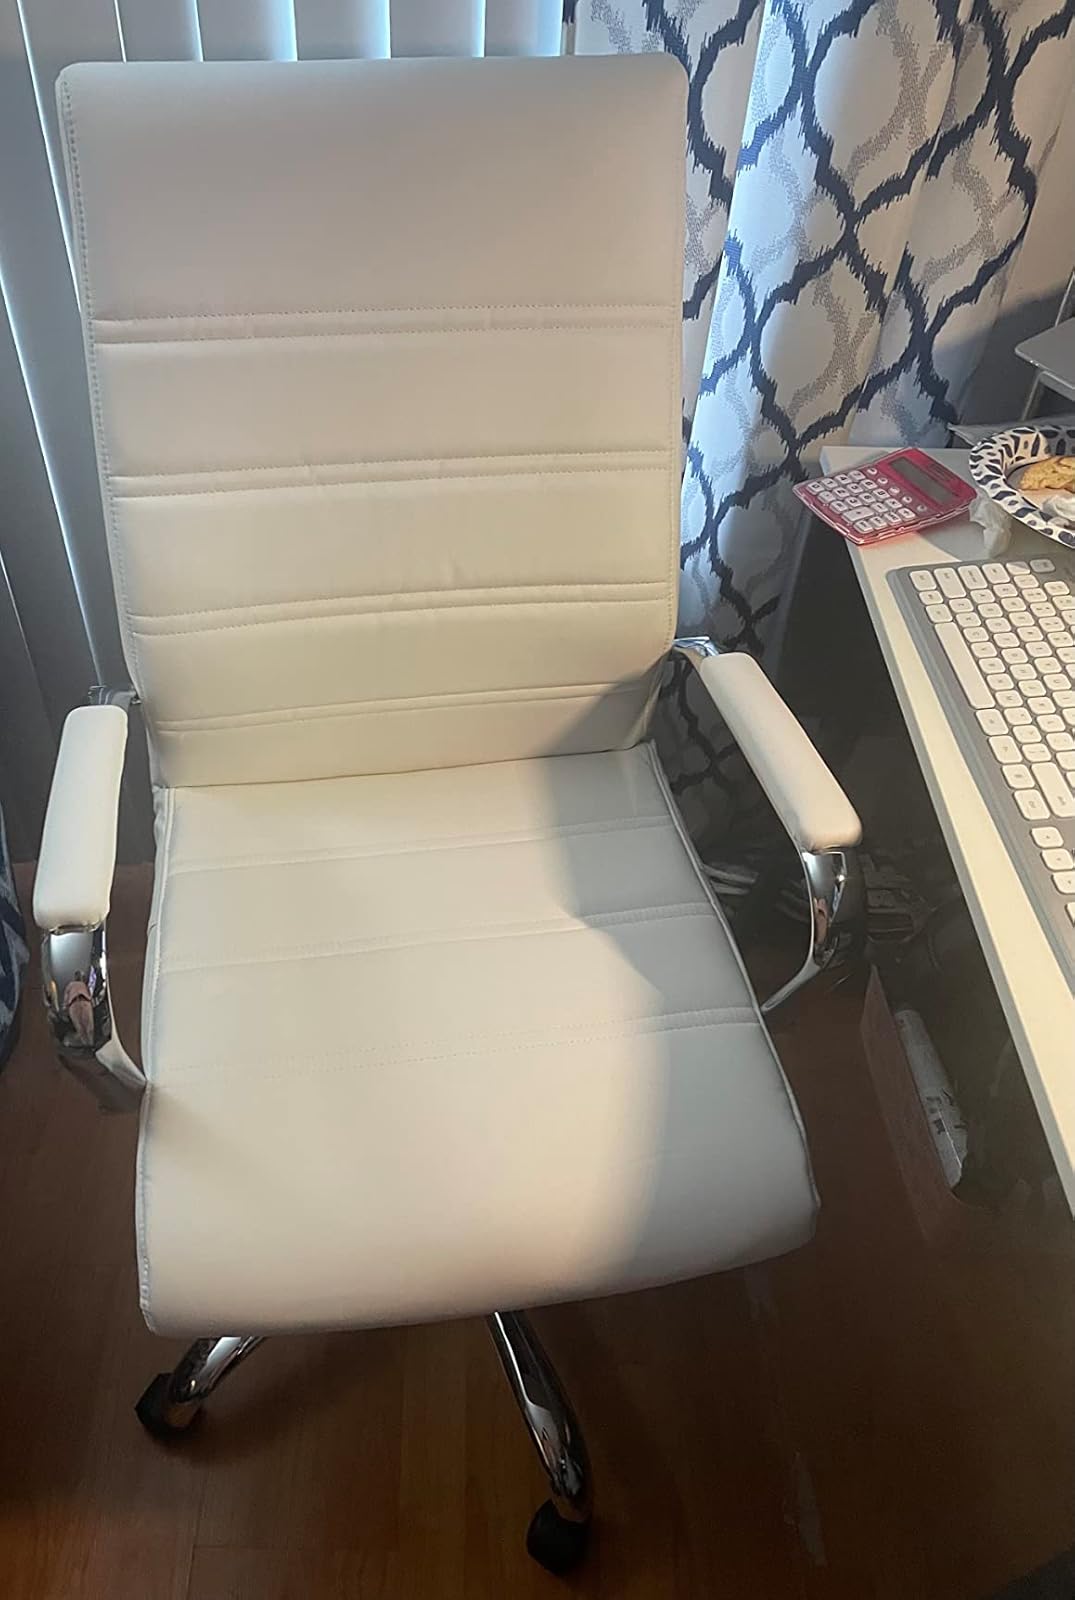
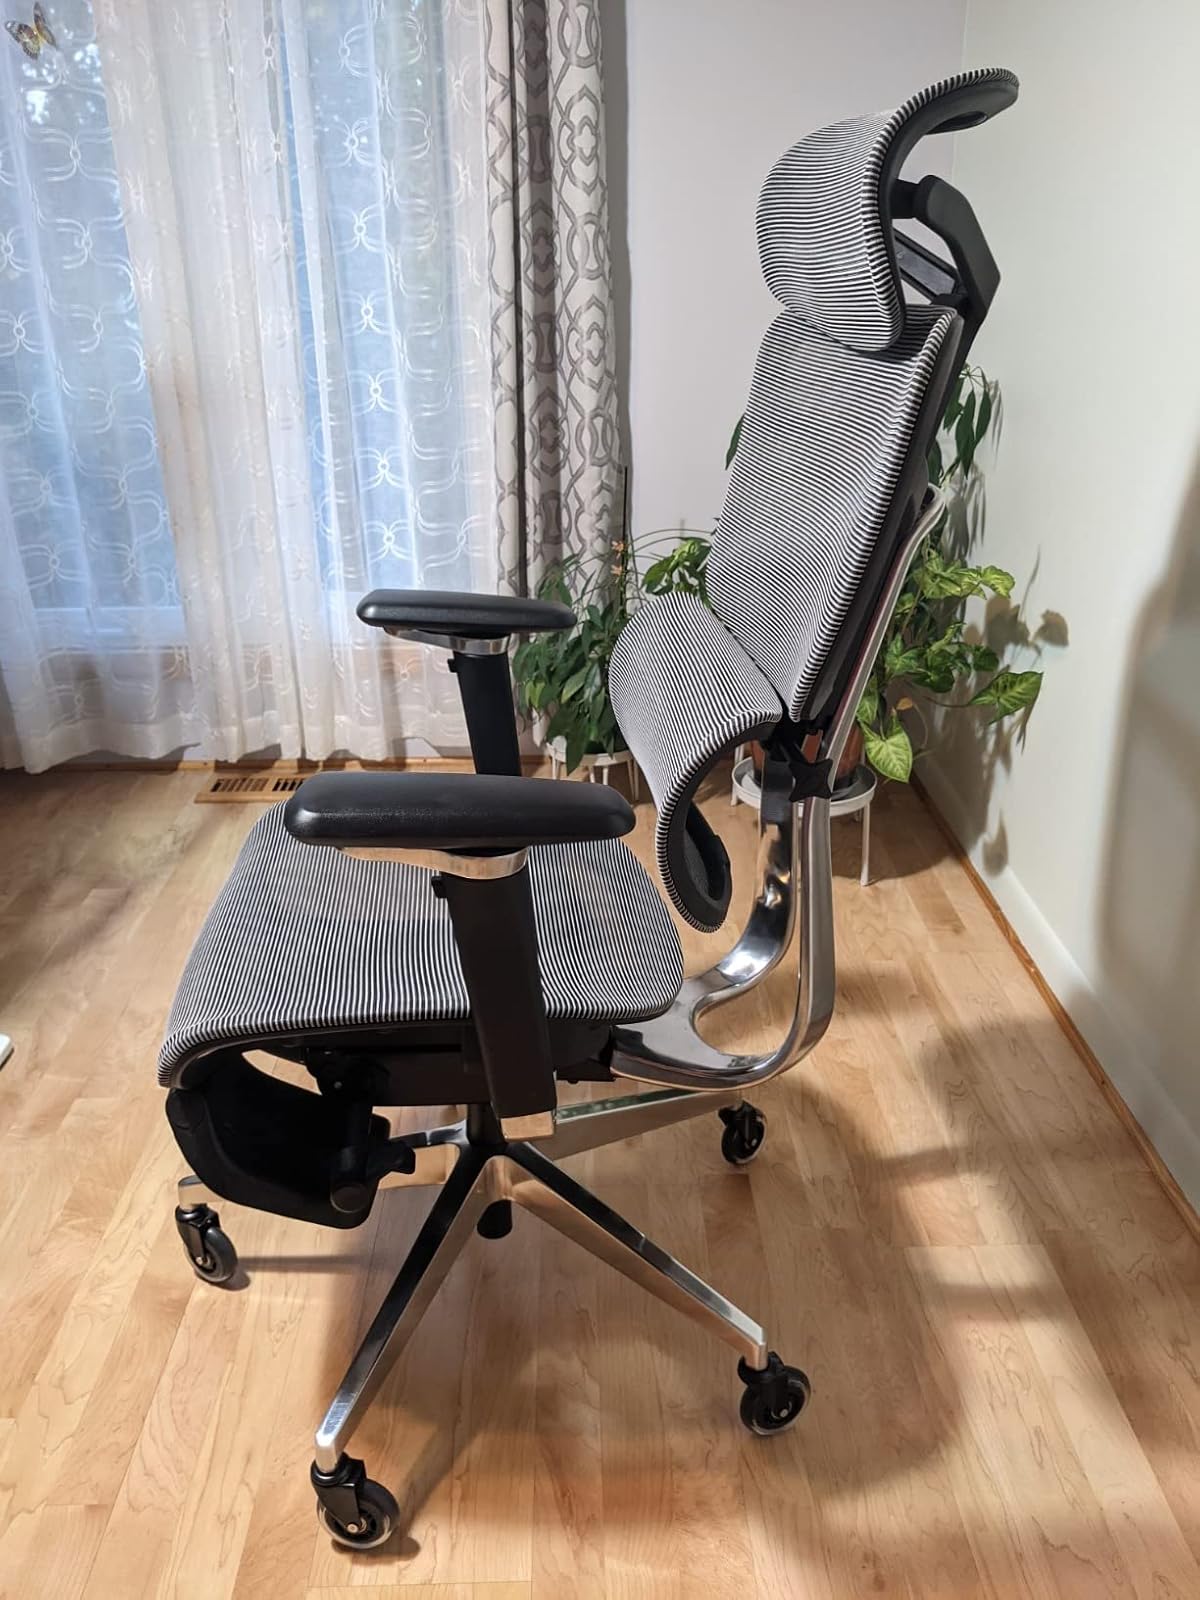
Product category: items_chair
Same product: no